Languages of Lebanon

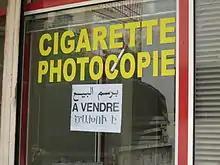
"For sale" written in MSA, French, and Armenian in Bourj Hammoud

Most Arabs struggle to write MSA correctly. On social media and when texting, they use their native variety, either in the Arabic script or Arabizi. Arabizi combines the Latin alphabet with Western Arabic numerals to make up for sounds unavailable with the Latin alphabet alone. The numbers are visually similar to the Arabic character they represent. For example, 3 represents "". Especially among younger generations, Arabizi is commonly used on social media and discussion forums, SMS messaging, and online chat. Arabizi initially evolved because of the lack of digital support for Arabic letters, but it is now used to save time switching keyboards and, for typists who are not proficient in an Arabic keyboard, save time typing. A 2012 study found that, when writing in Levantine on Facebook, Arabizi is more common than the Arabic script in Lebanon, while the Arabic script is more common in Syria. Several studies have reported that the complexity of Arabic orthography slows down the word identification process, but Arabizi is not always read faster than the Arabic script, depending on vowelization, the reader's gender, and other factors.